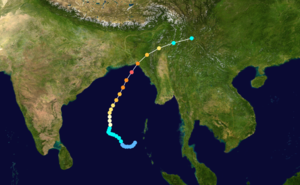
Le cyclone Gorky, dont le nom officiel est Cyclone 02B de 1991 et qui est parfois nommé Marian, est un des plus meurtriers cyclones tropicaux de l'histoire. La nuit du 29 avril 1991, il frappa la région de Chittagong, dans le sud-est du Bangladesh, avec des vents d'environ 250 km/h et une onde de tempête de six mètres qui inonda loin à l'intérieur des terres. Il tua plus de 138 000 personnes et fit jusqu'à 10 millions de réfugiés.